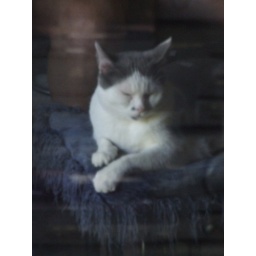
My cat Louise, her reflection in the glass door of the CD player.